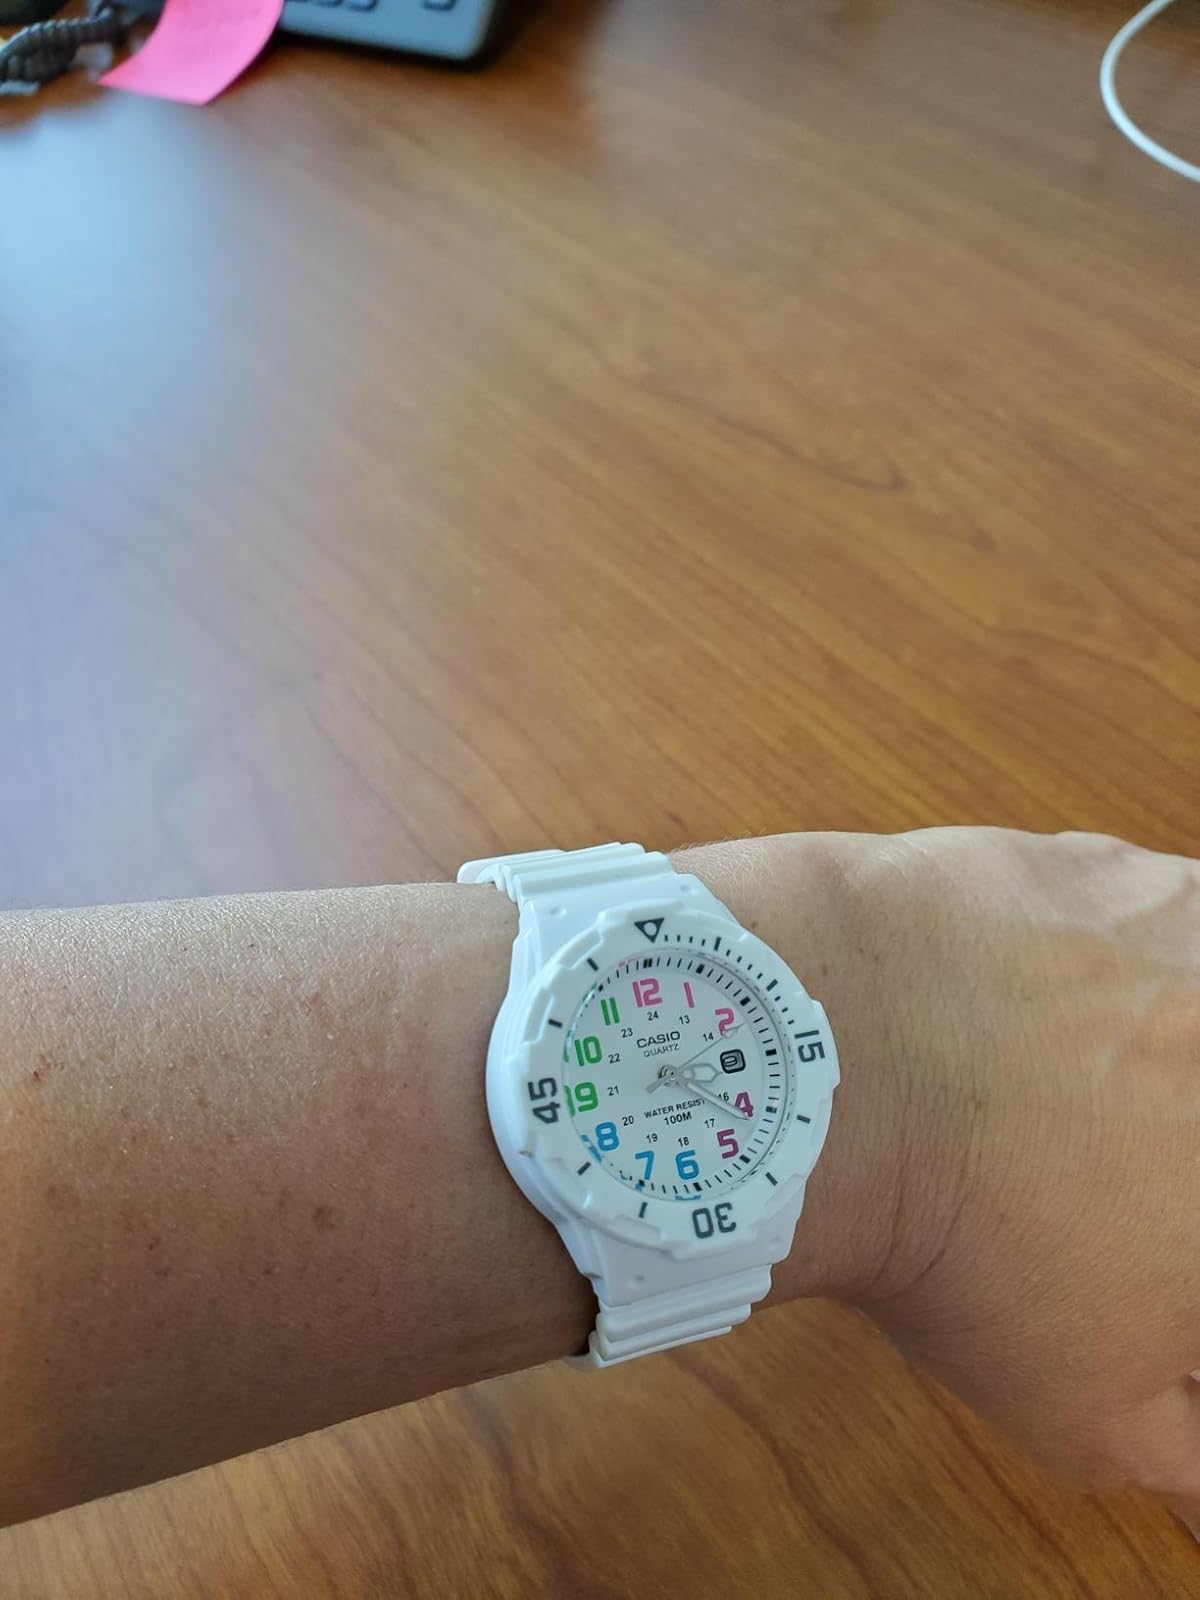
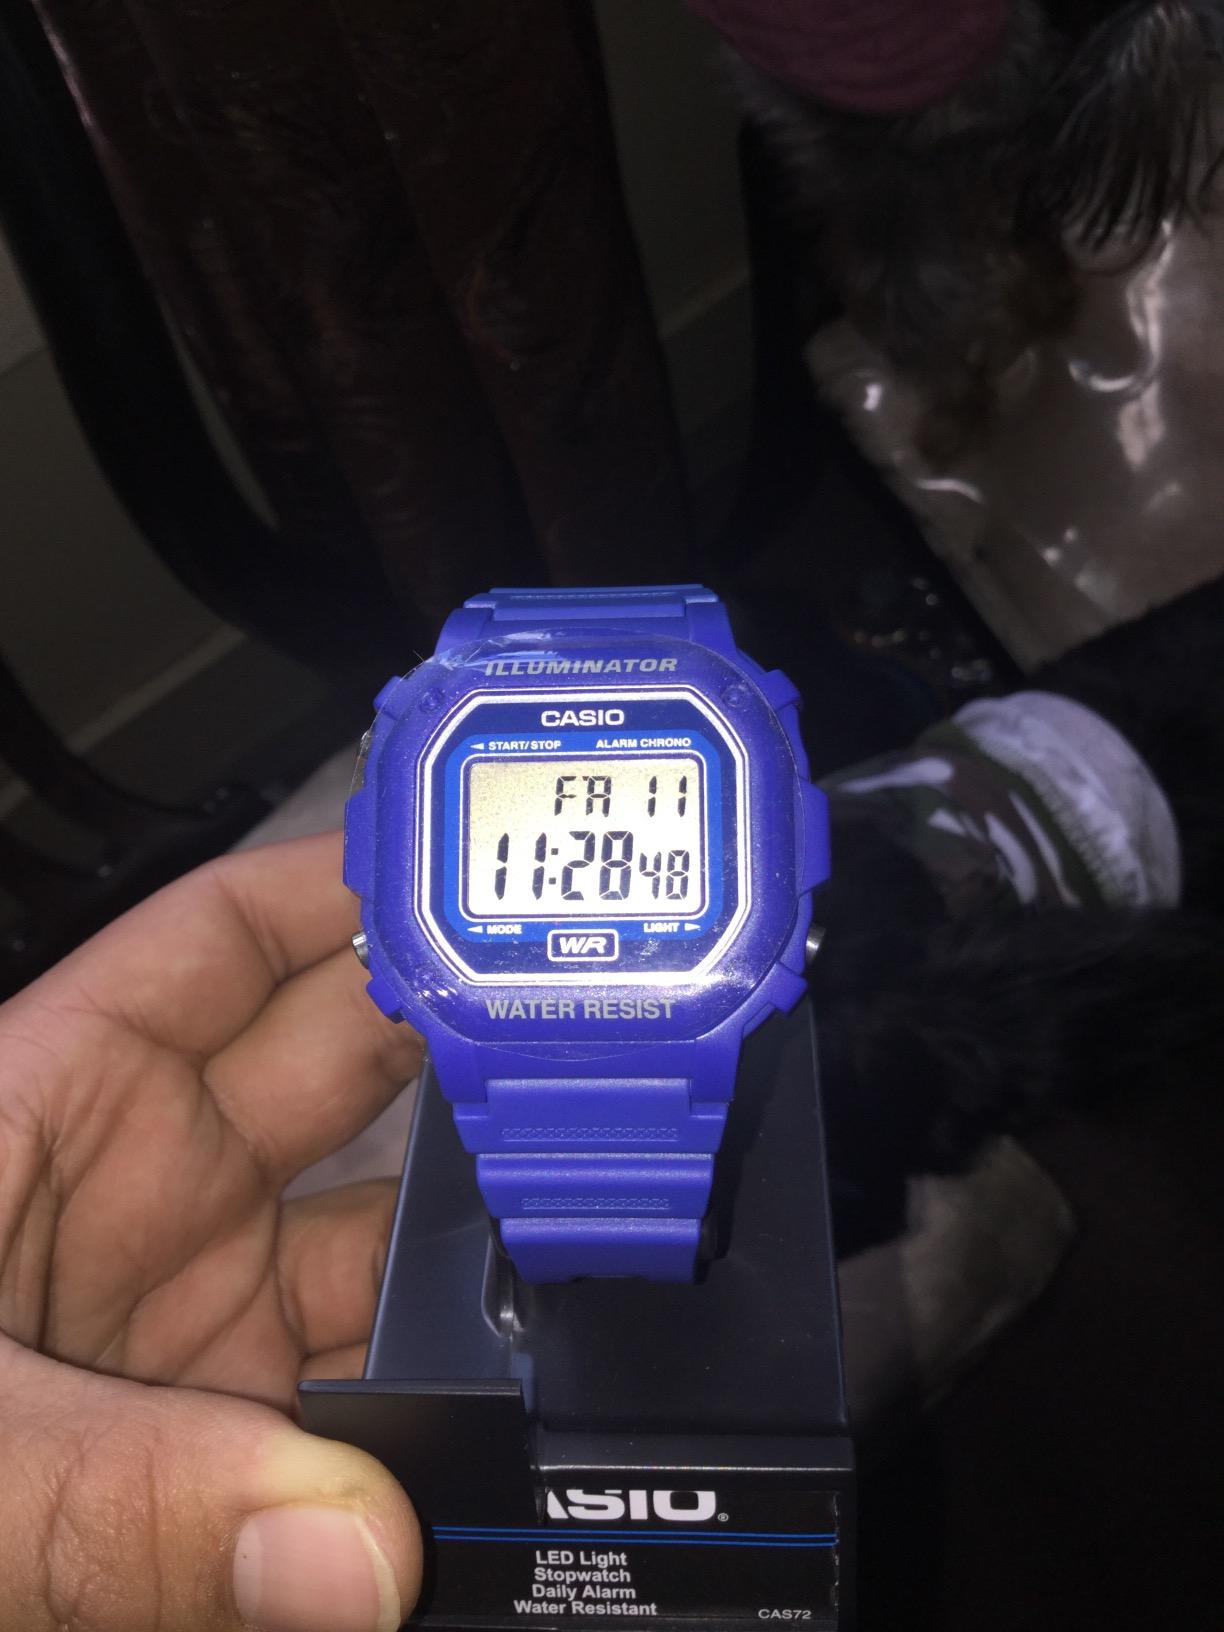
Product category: accessories_watch
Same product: no